Fergus Pragnell

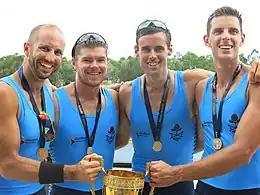
James Chapman, Sam Loch, Matt Ryan & Pragnell with the Kings Cup in 2013 - the 6th time each oarsman won the event.

Fergus Pragnell (born 17 September 1985) is an Australian former rower. He is a seven-time Australian King's Cup winner, an U23 World Champion and a medallist at senior World Championships.